Sonny Siaki

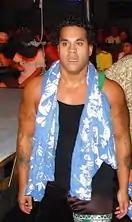
Siaki in 2007

Sonny Siaki (born July 23, 1974) is an American retired professional wrestler of American Samoan descent. He is best known for his time in NWA Total Nonstop Action, where he was a one-time TNA X Division Champion.